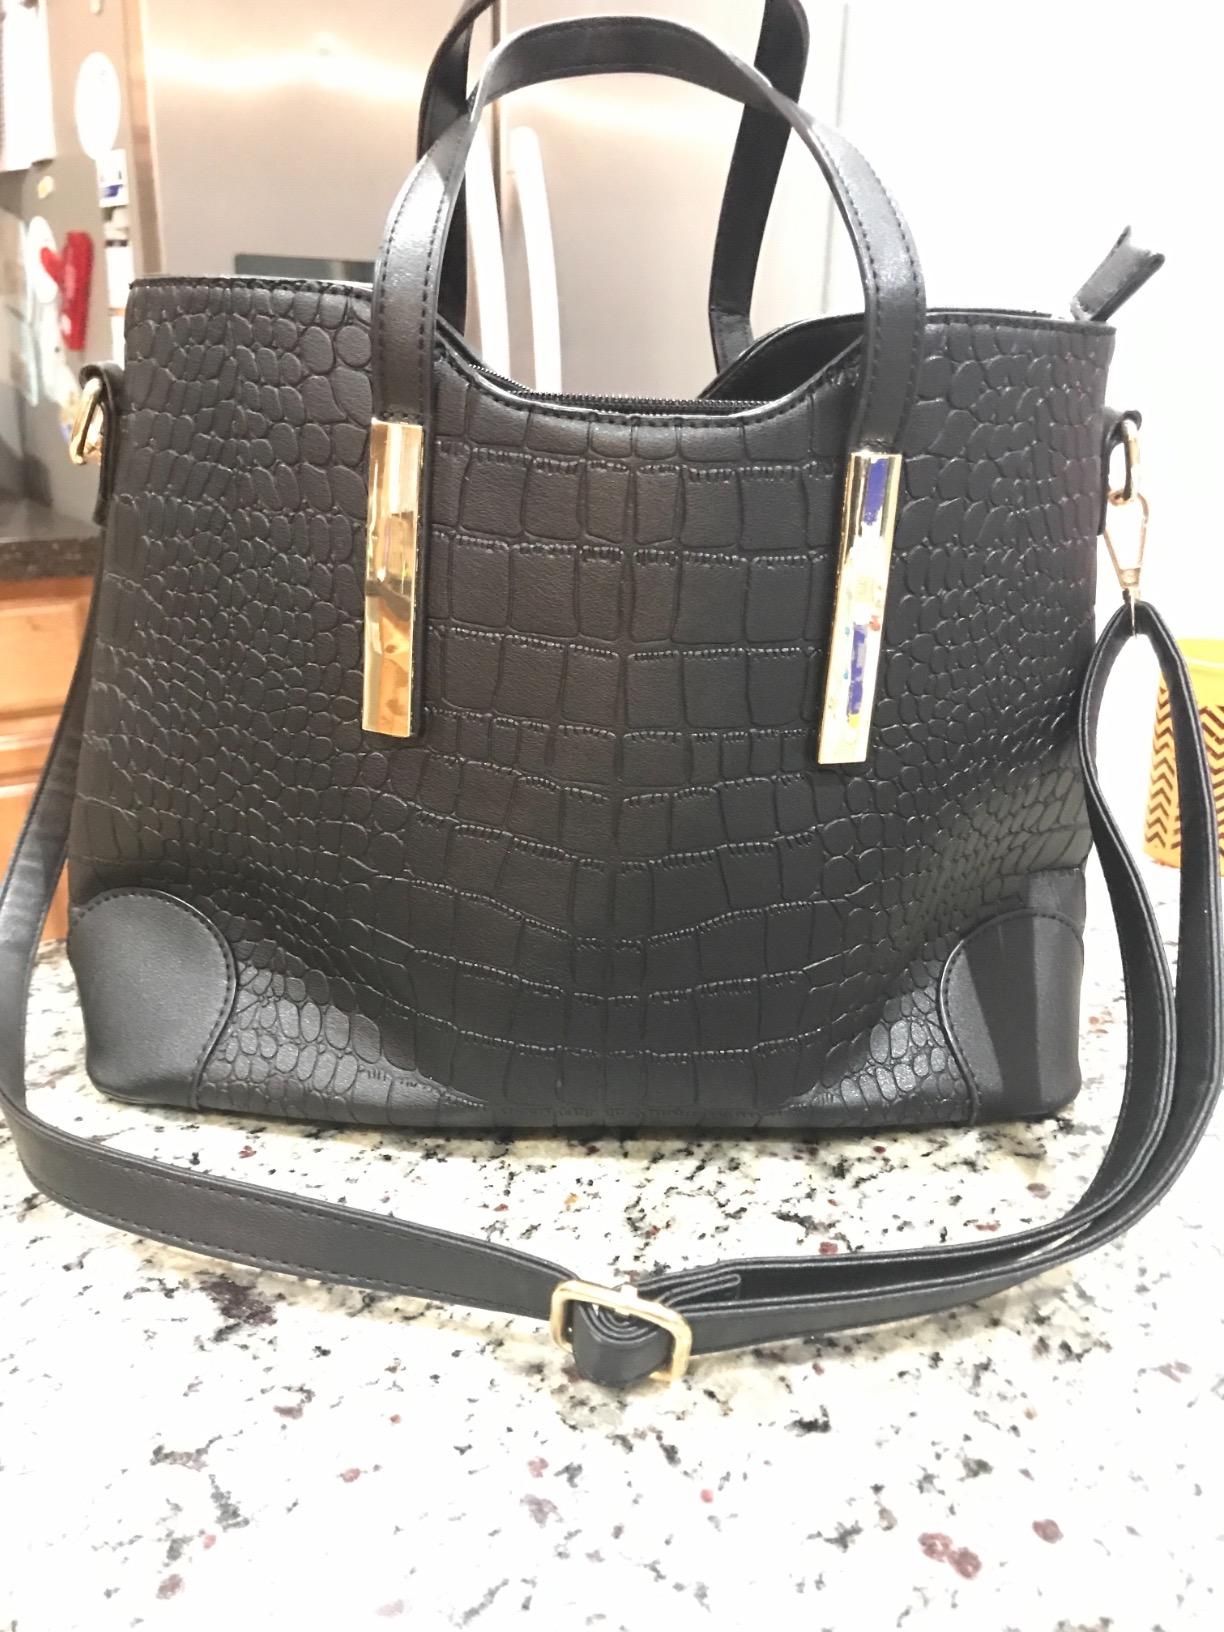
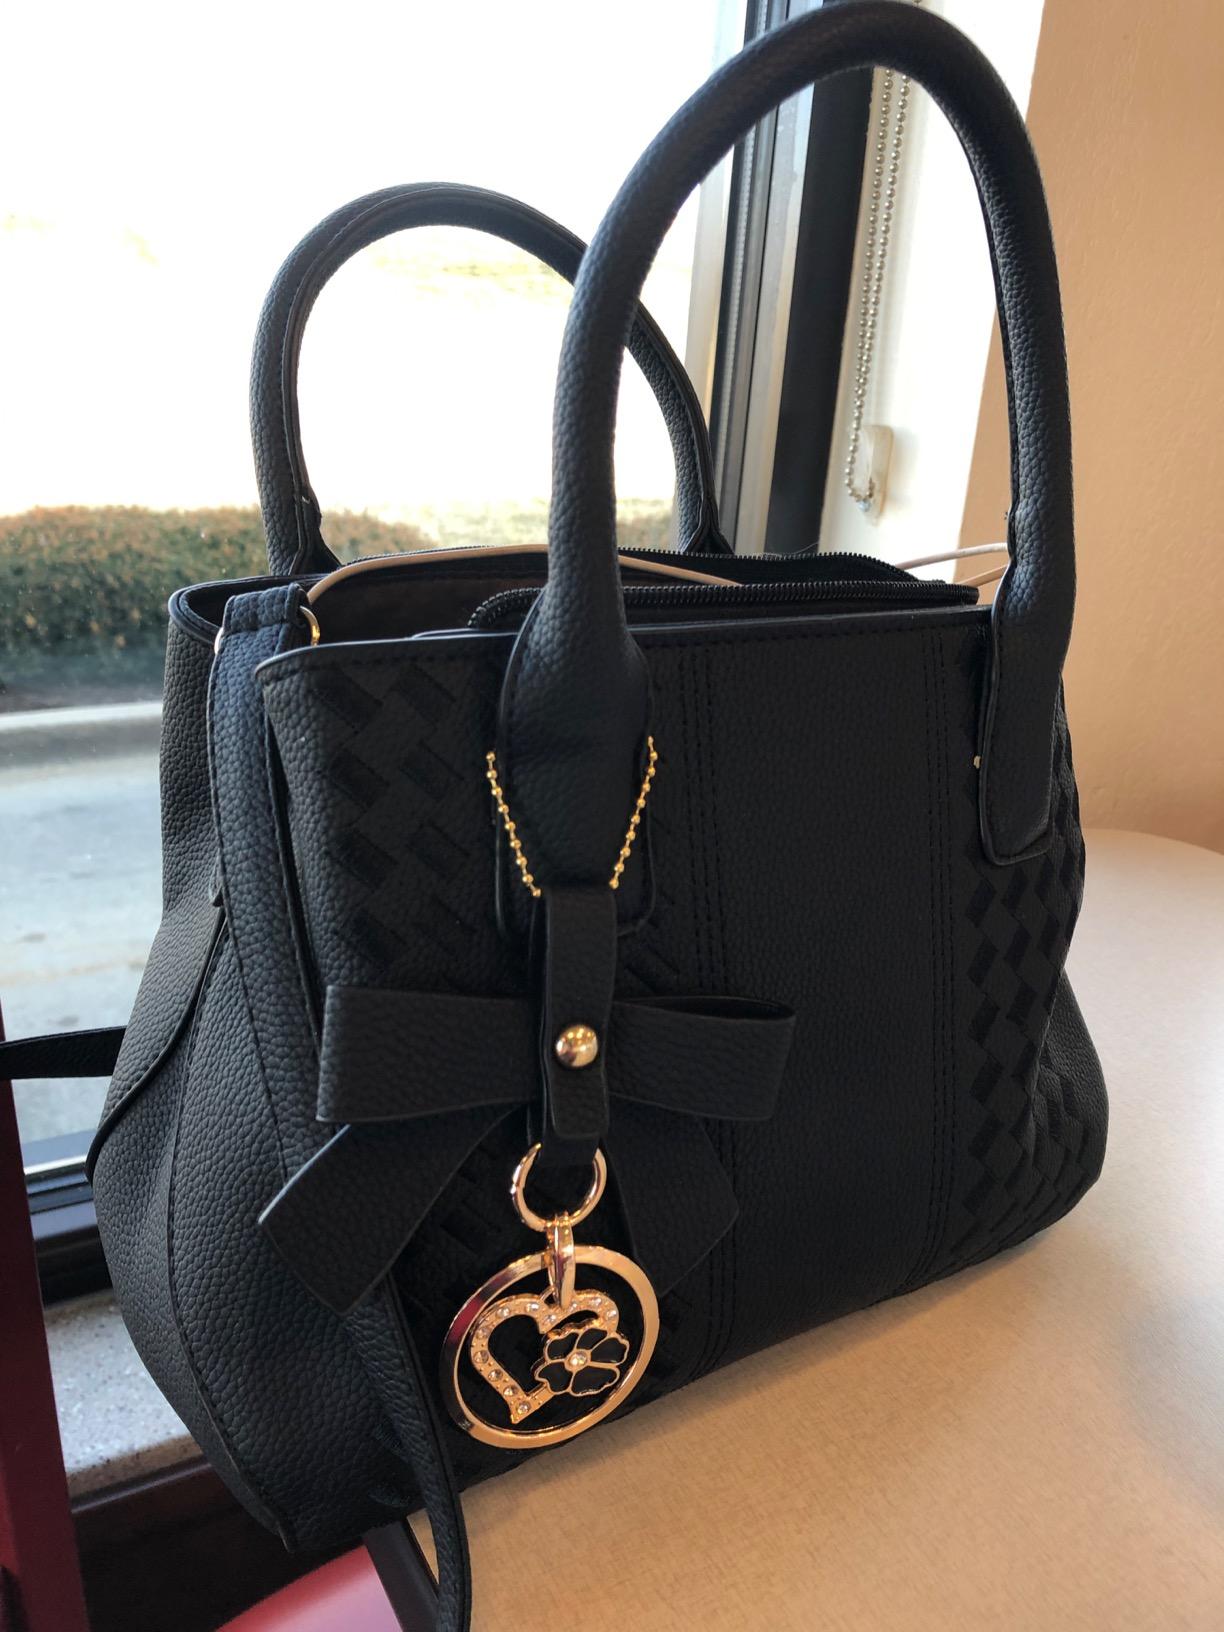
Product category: accessories_handbag
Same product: no